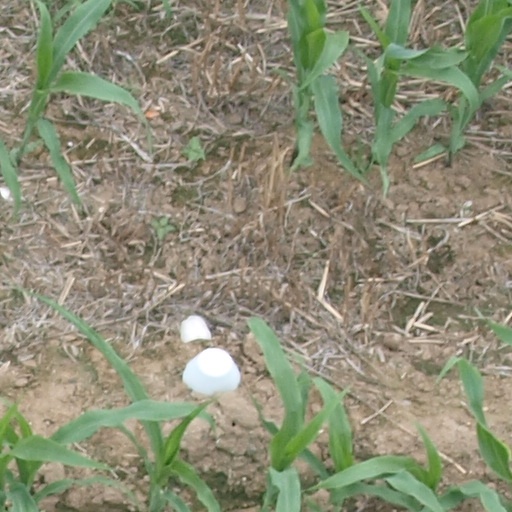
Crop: maize; corn